Aziz M. Osman

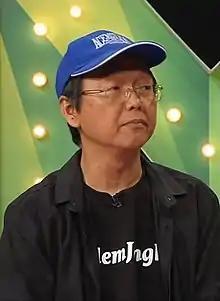
Aziz interviewed on "MeleTOP" in 2015.

Aziz M. Osman (born 2 October 1962) is a Singaporean-born Malaysian actor, director, screenwriter and producer. He is the director general of his own production company, Ace Motion Pictures.